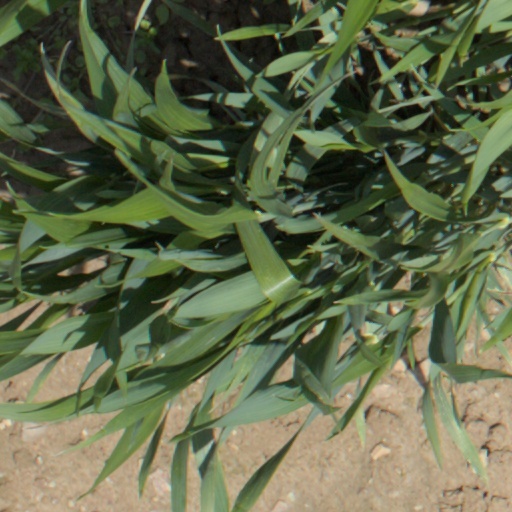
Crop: wheat